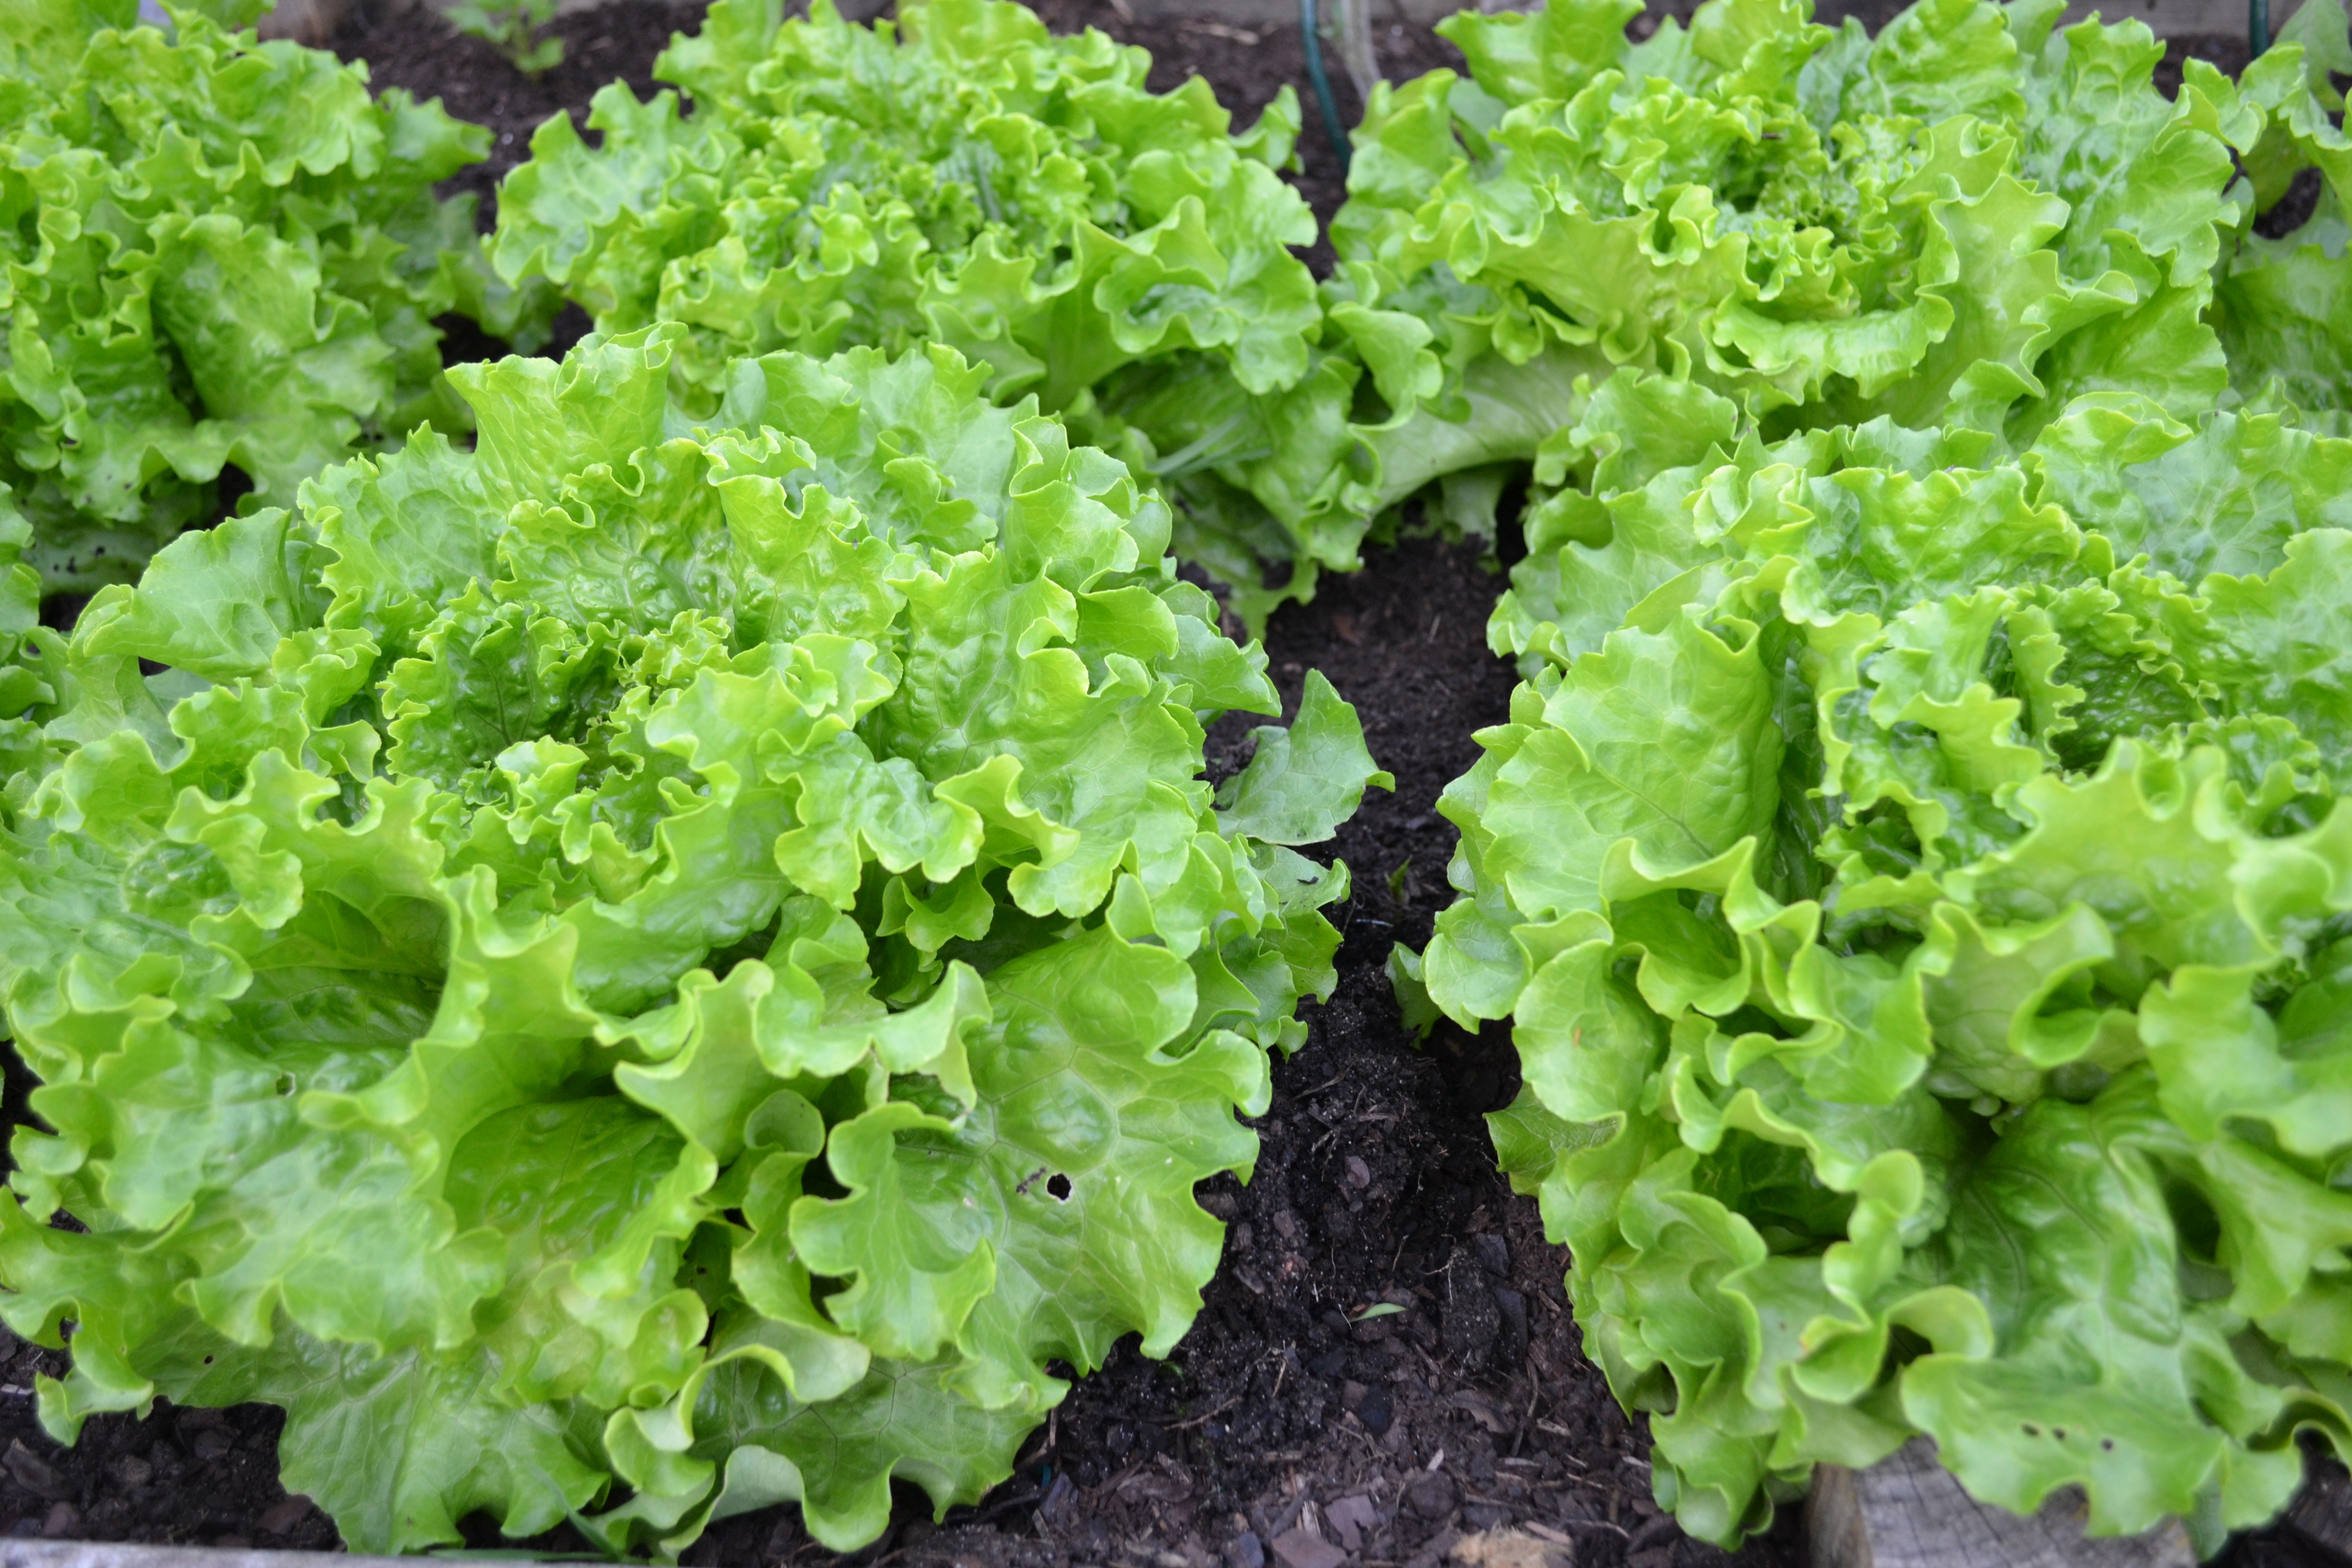
food, green, harvest, produce, vegetable, garden, lettuce, plants, leaves, vegetables, green salad, vegetable garden, batavia, annual plant, leaf vegetable, rapini